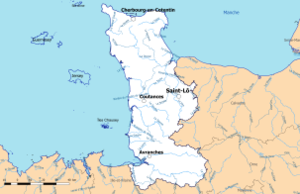
Carte des cours d'eau de longueur supérieure à 50 km dans le département de la Manche (France).
La liste des cours d'eau de la Manche présente les principaux cours d'eau, de longueur supérieure à 10 km, traversant pour tout ou partie le territoire du département français de la Manche dans la région Normandie.